McNally Jackson

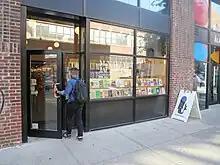
Williamsburg store

McNally opened a standalone stationery store in 2013 called Goods for the Study, located around the corner from the original McNally Jackson. Several additional locations have since opened.